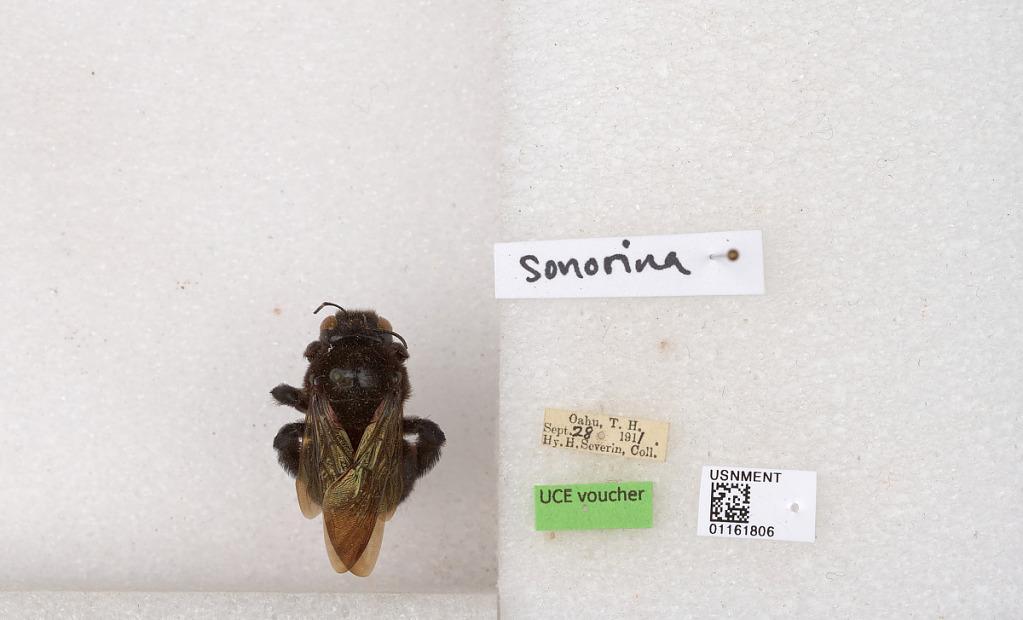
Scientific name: Xylocopa (Neoxylocopa) sonorina Smith
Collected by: H. Severin
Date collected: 1911-9-28
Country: United States
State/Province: Hawaii
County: Honolulu
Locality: Oahu
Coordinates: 21.4333, -157.967